List of Phi Mu Alpha Sinfonia chapters

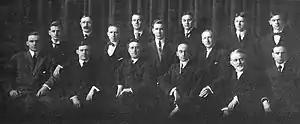
The "Zeta chapter" at the University of Missouri School of Music in 1908

The "Alpha chapter", founded in 1898 at the New England Conservatory of Music as the Sinfonia Club, was active until 1977. It experienced a brief revival from 1991 to 1995, but closed once more and has remained inactive. The "Delta chapter" at Ithaca College in Ithaca, New York was chartered on January 28, 1901, and remained continuously active for 123 years until being suspended in 2024.